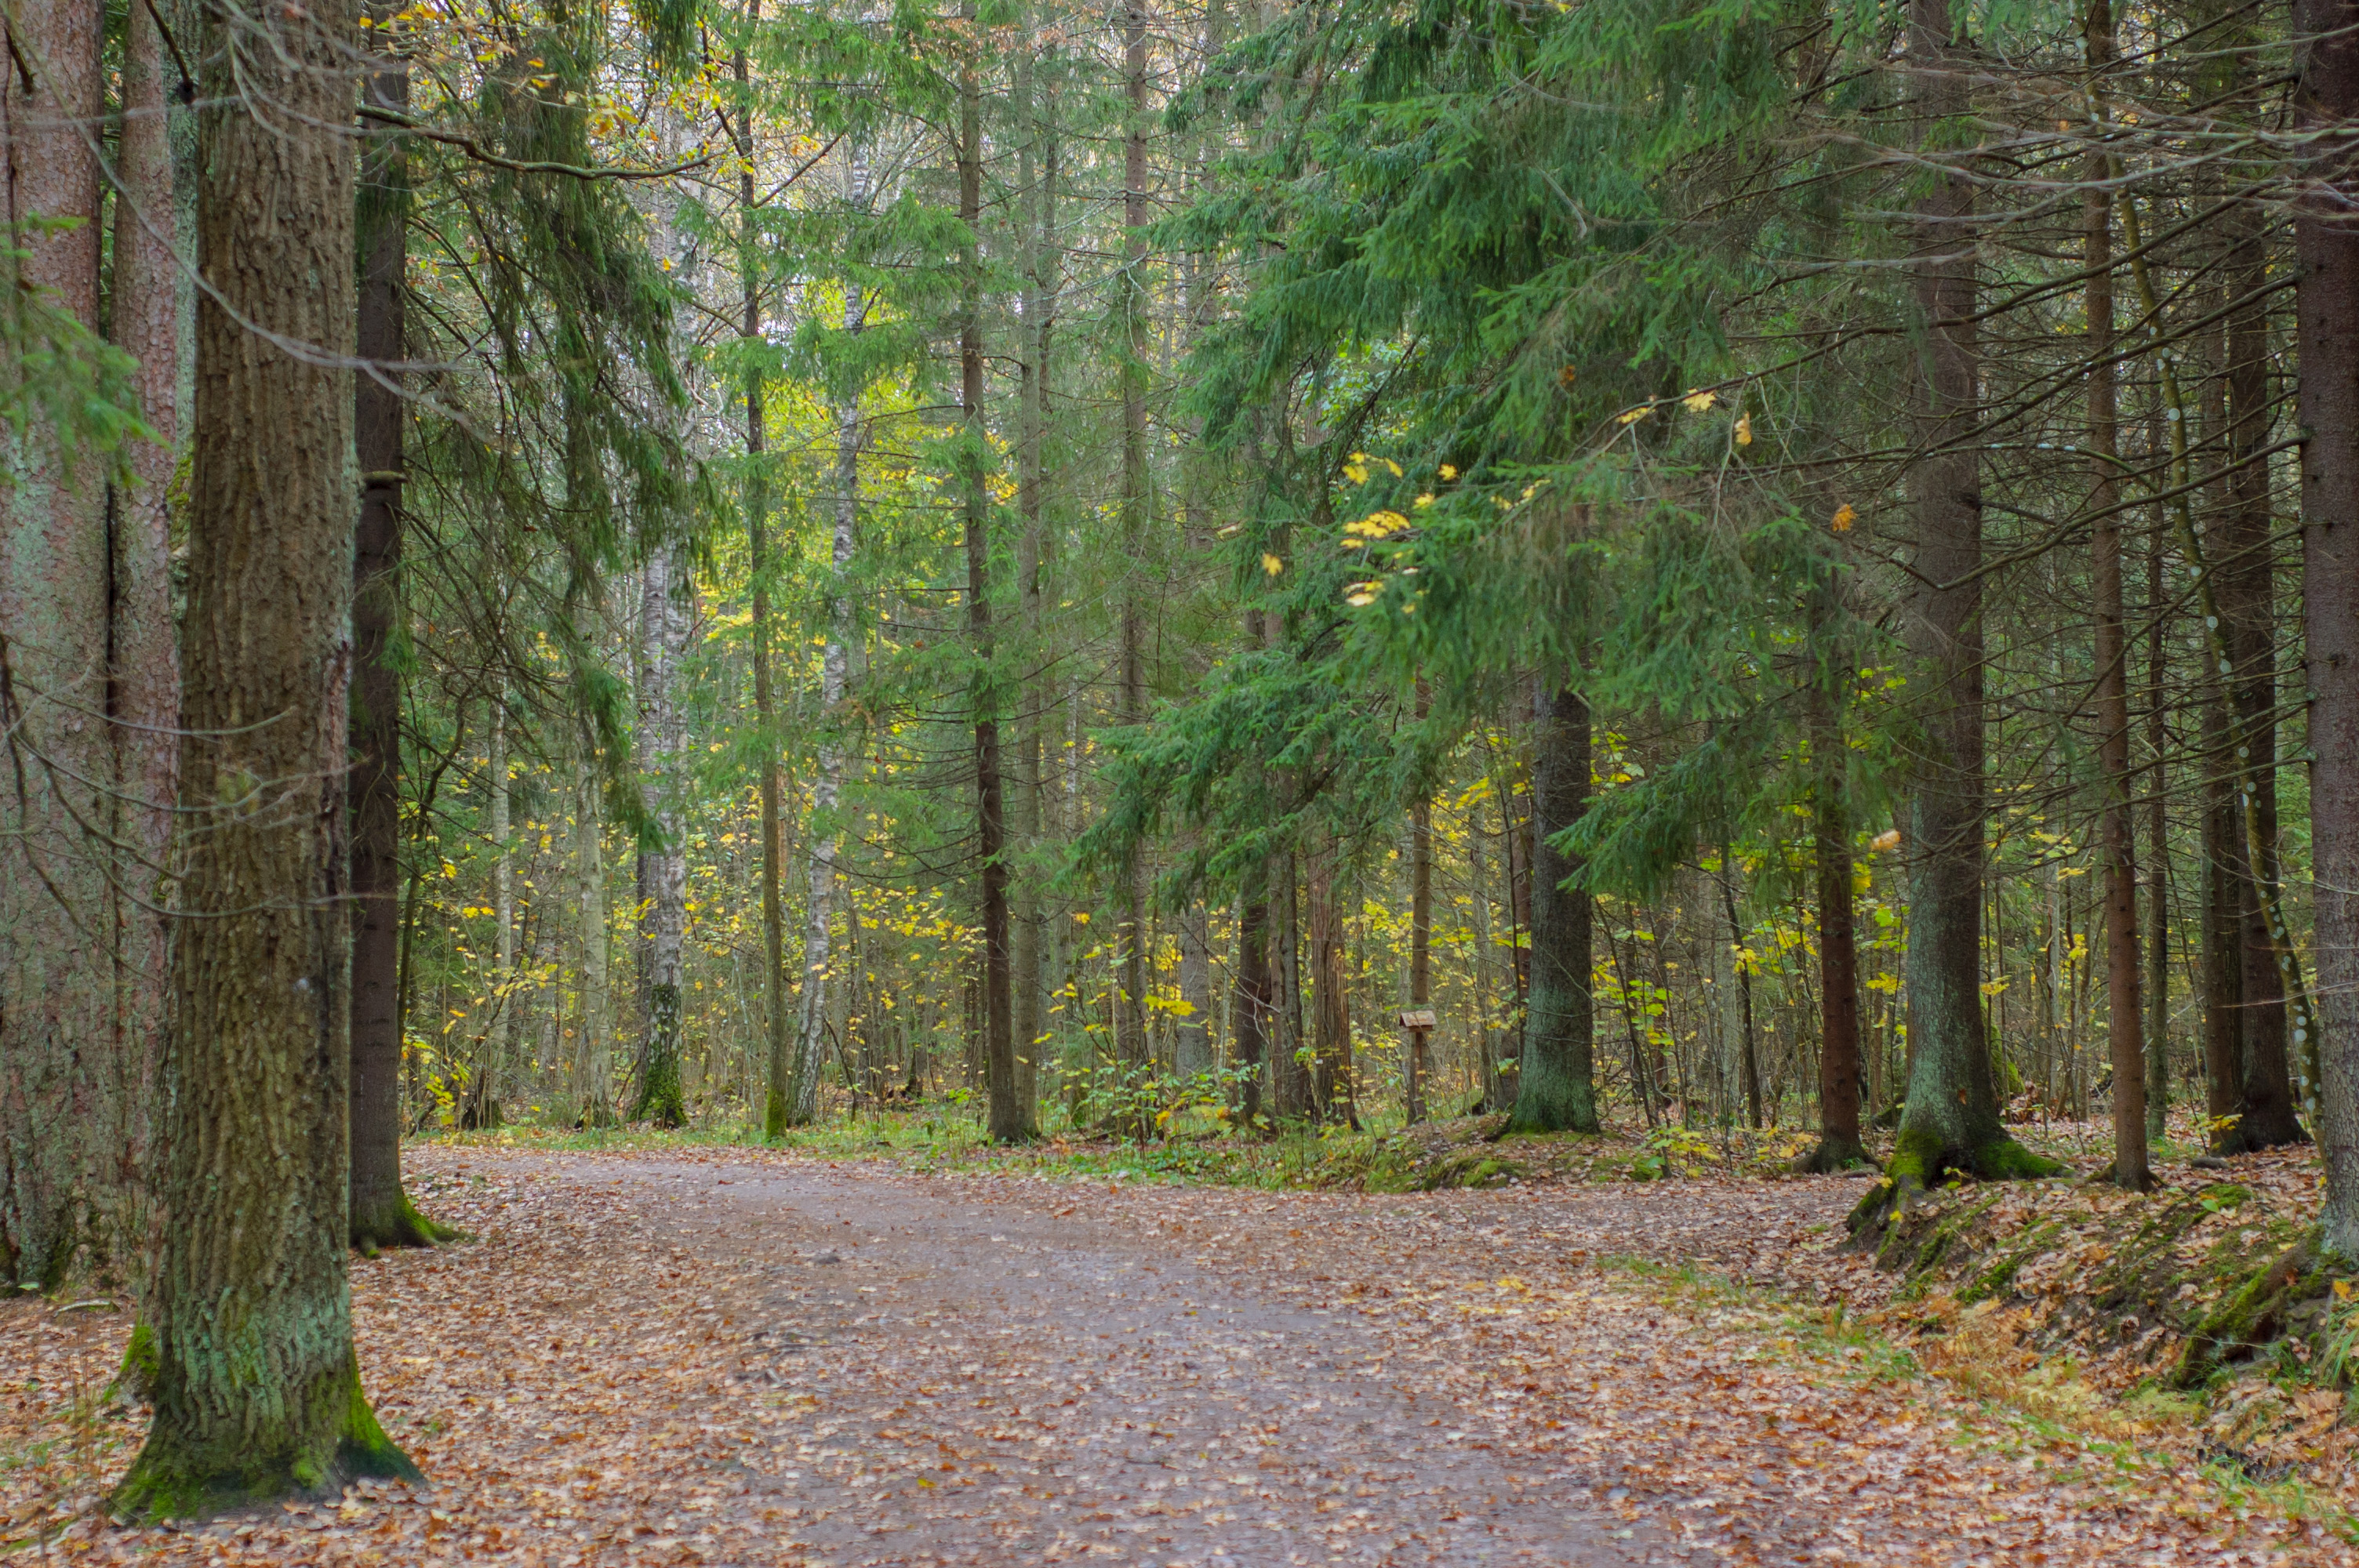
image, tree, forest, natural environment, woodland, nature, natural landscape, Northern hardwood forest, old growth forest, nature reserve, biome, green, spruce fir forest, leaf, woody plant, temperate broadleaf and mixed forest, grove, plant, tropical and subtropical coniferous forests, atmospheric phenomenon, temperate coniferous forest, wilderness, road, path, sunlight, trail, wood, deciduous, autumn, grass, state park, trunk, dirt road, infrastructure, thoroughfare, valdivian temperate rain forest, branch, national park, redwood, landscape, jungle